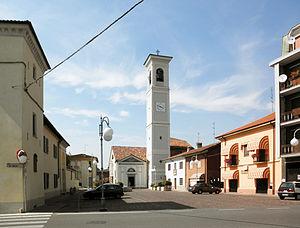
Salerano sul Lambro est une commune italienne de la province de Lodi dans la région Lombardie en Italie.